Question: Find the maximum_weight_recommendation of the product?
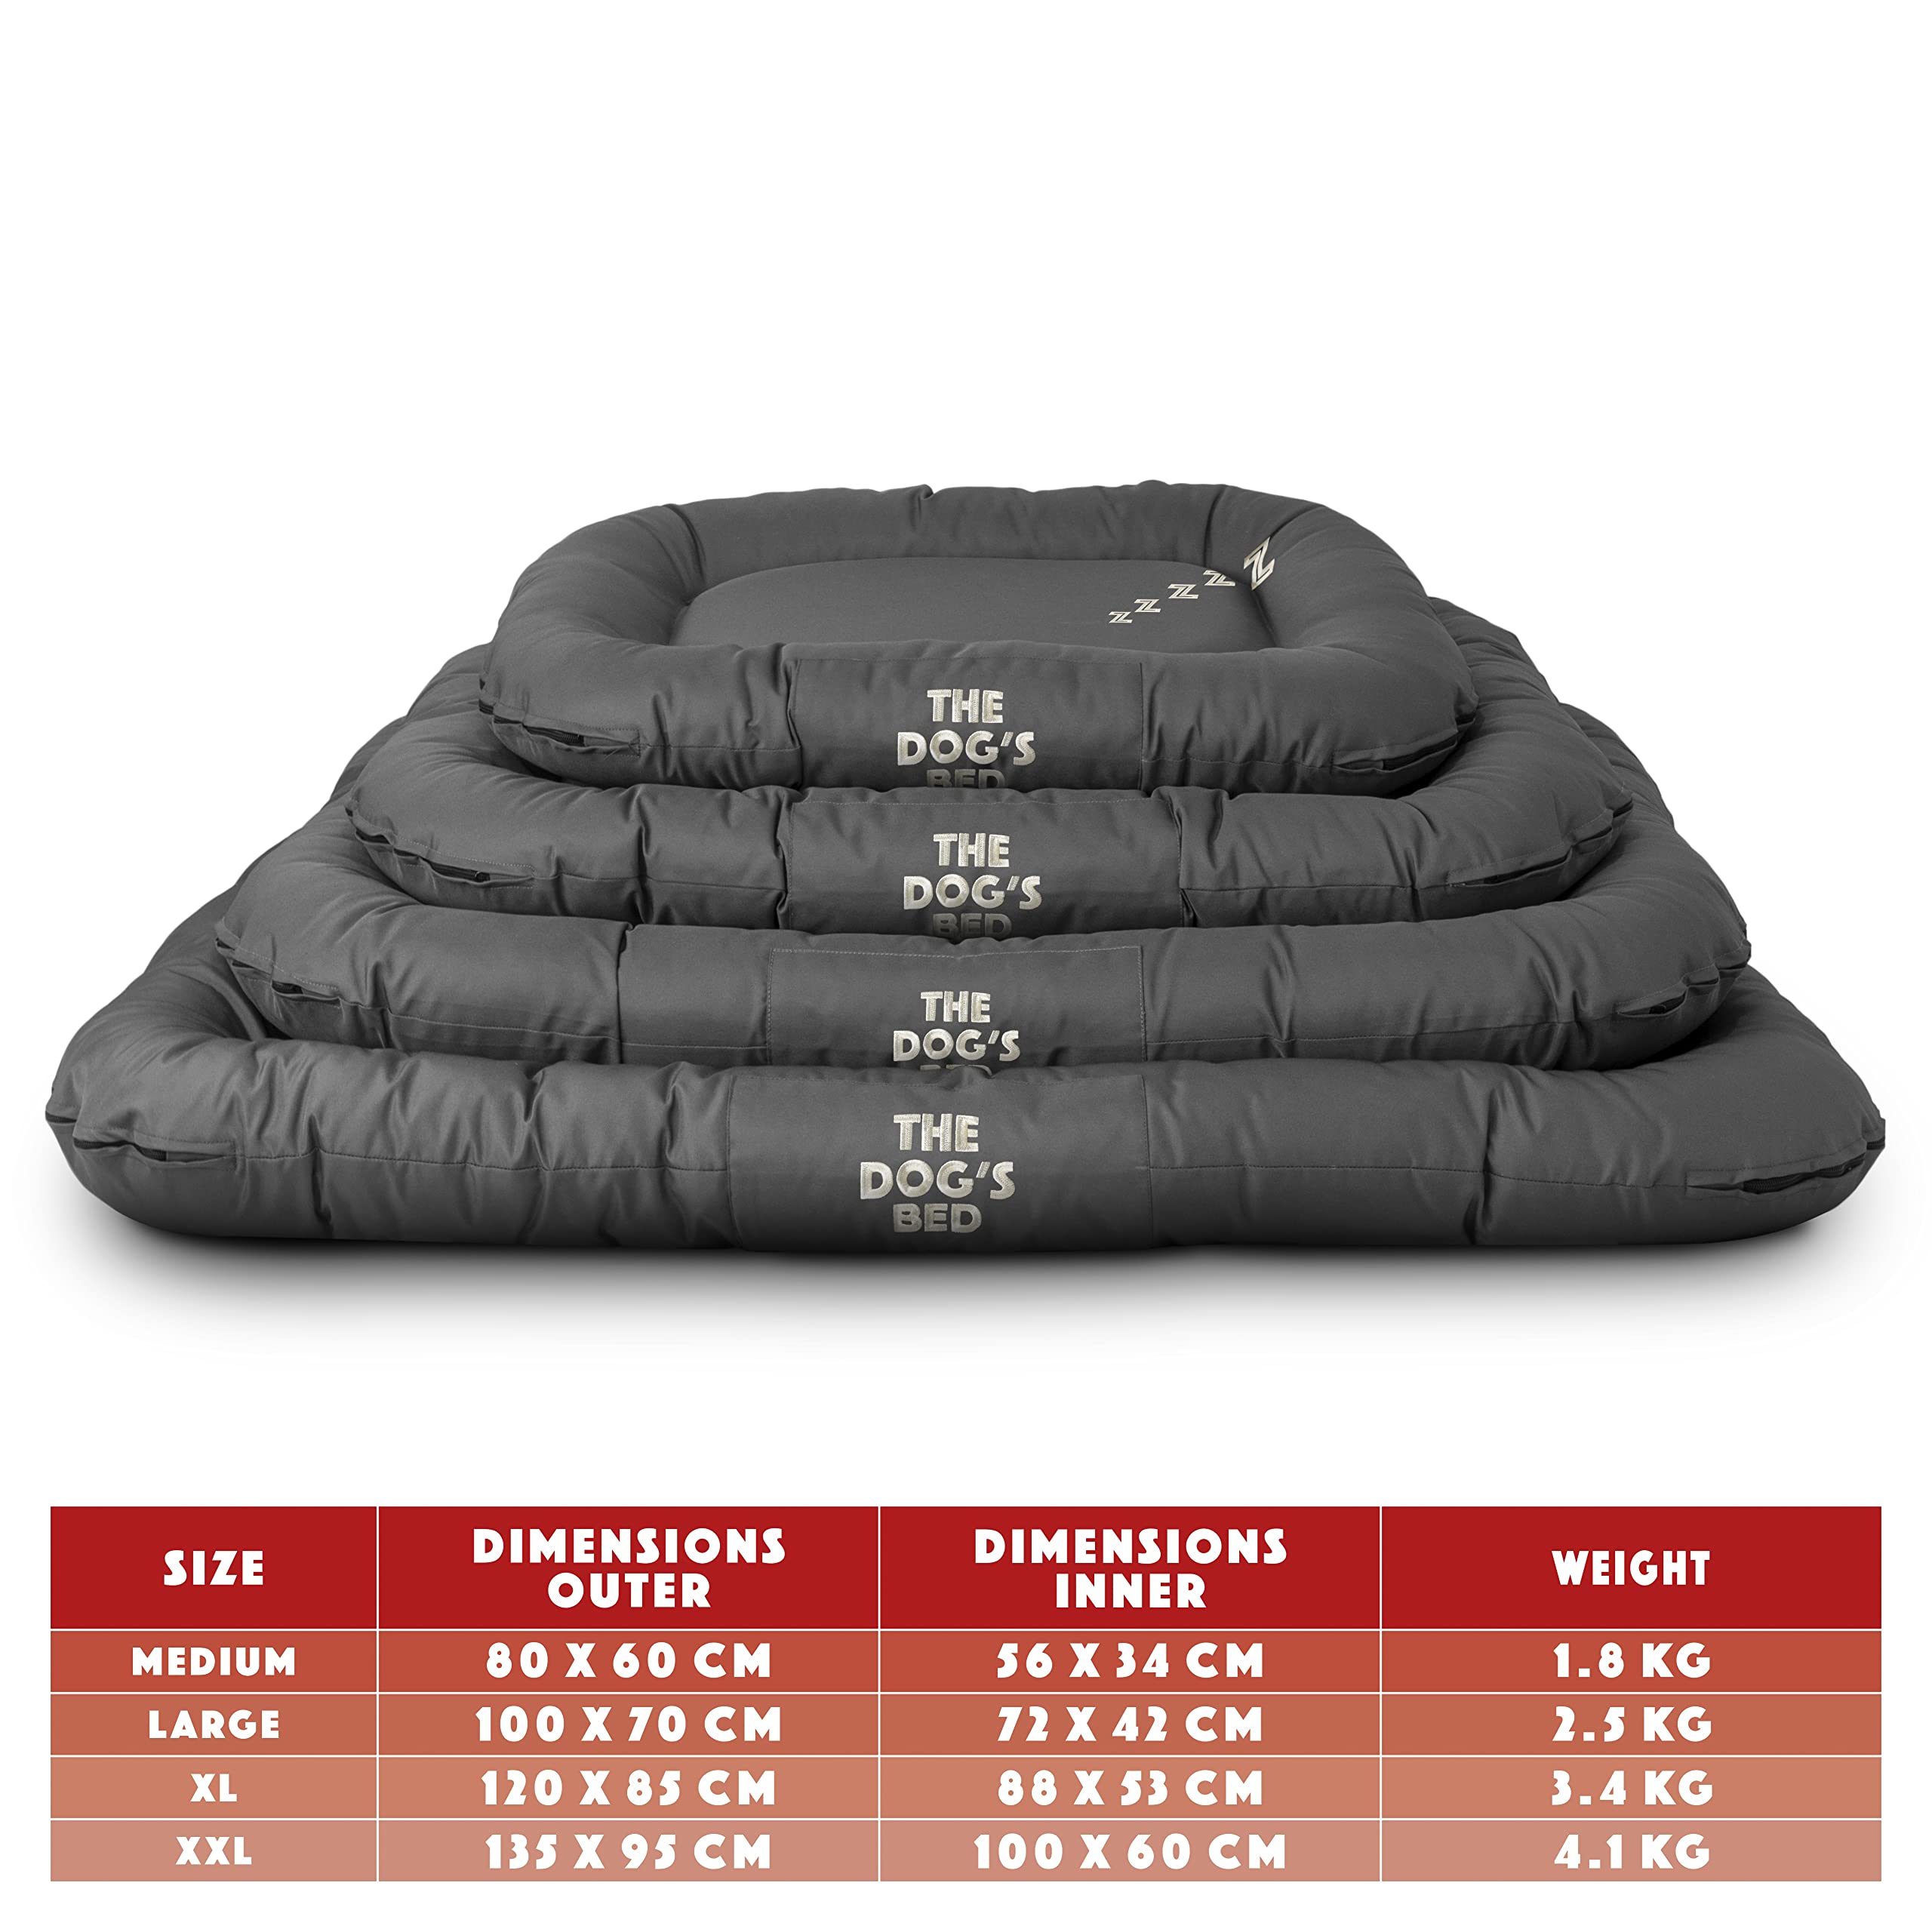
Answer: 4.1 kilogram